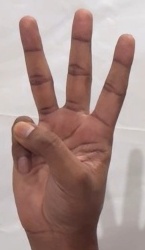
ASL sign: W